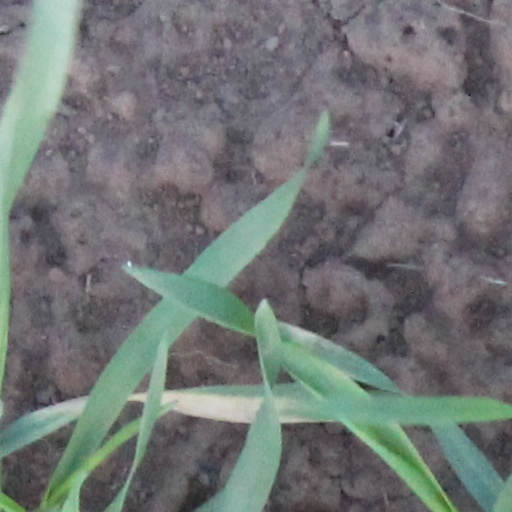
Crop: wheat